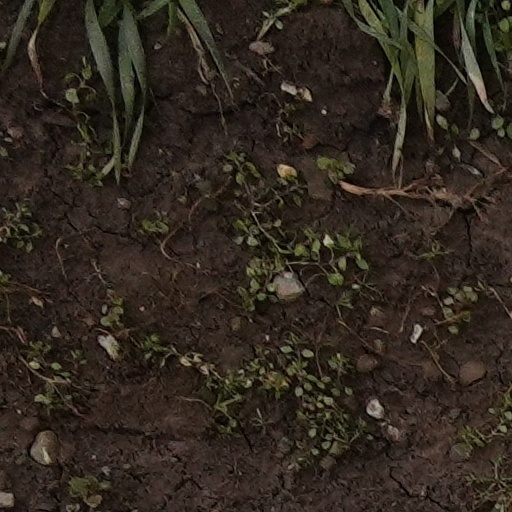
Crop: wheat